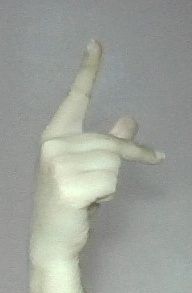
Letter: dha